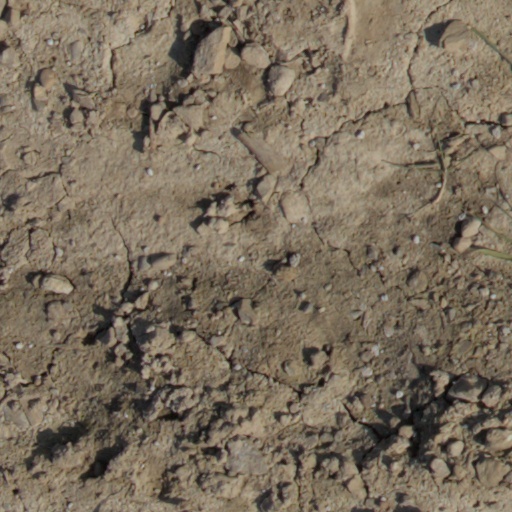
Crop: wheat